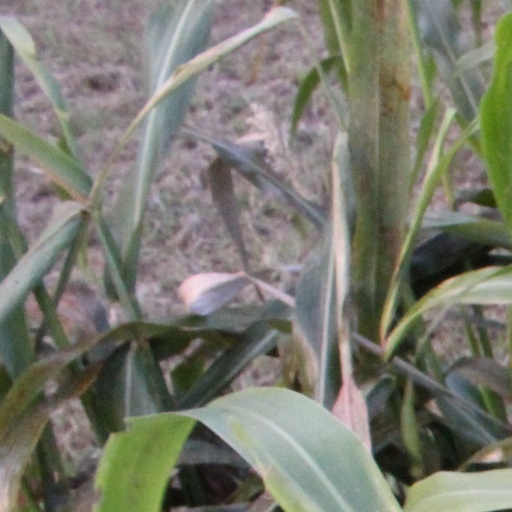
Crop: sorghum